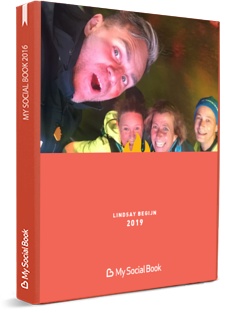
My Social Book
Brand: My Social Book
Category: Services > Personal Services